Cheryl Spencer

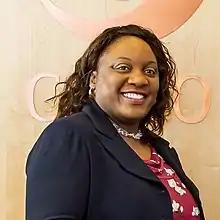
HE Cheryl Spencer in Vienna

Cheryl Kay Spencer is the Jamaican Permanent Representative to the United Nations (UN) and its Specialized Agencies in Geneva, Switzerland after having served as High Commissioner to South Africa. She presented her credentials on February 12, 2019.